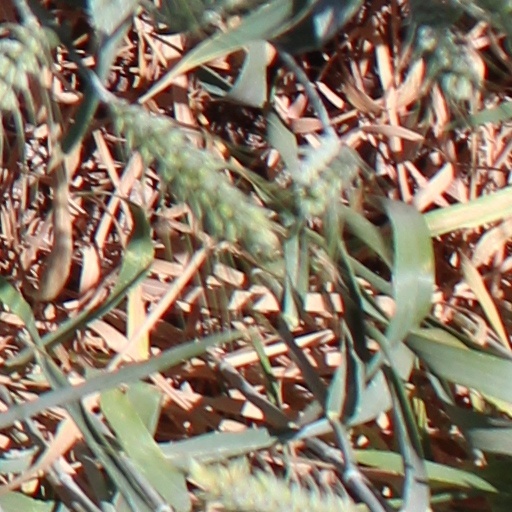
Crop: wheat